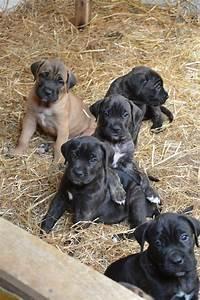
dog